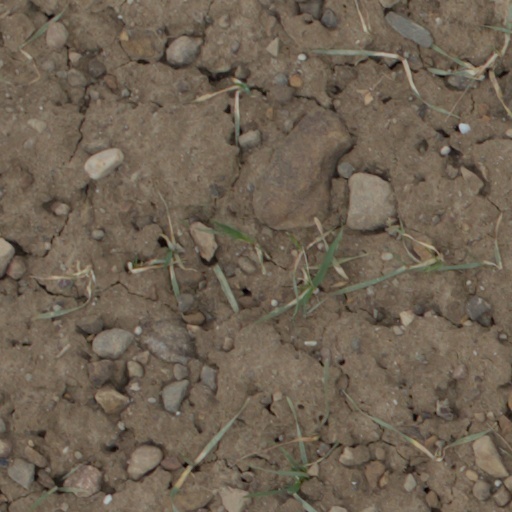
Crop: wheat